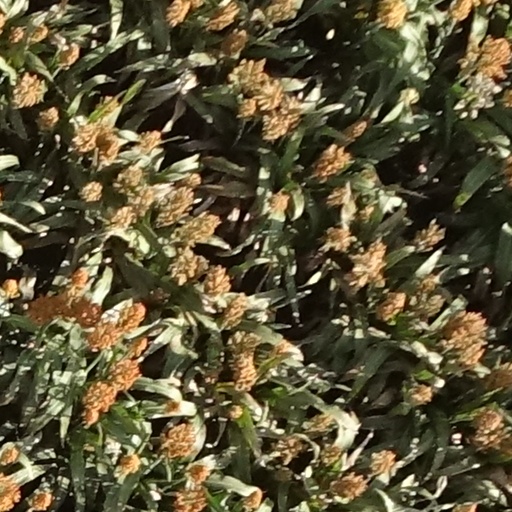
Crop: sorghum